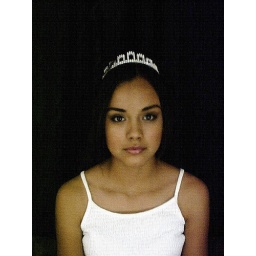
Hidaly a fourteen years old girl with white blouse and a black backgrownd with a white crown. in color (2)